LG.Philips Displays

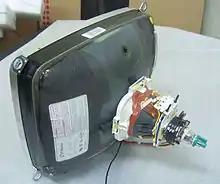
A CRT made by LP Displays

LG.Philips Displays was a joint venture created in 2001 by LG Electronics of South Korea and Philips Electronics of the Netherlands in response to the maturing cathode-ray tube (CRT) market. It primarily manufactured CRTs used in traditional television sets. It was the world's largest manufacturer of CRTs.